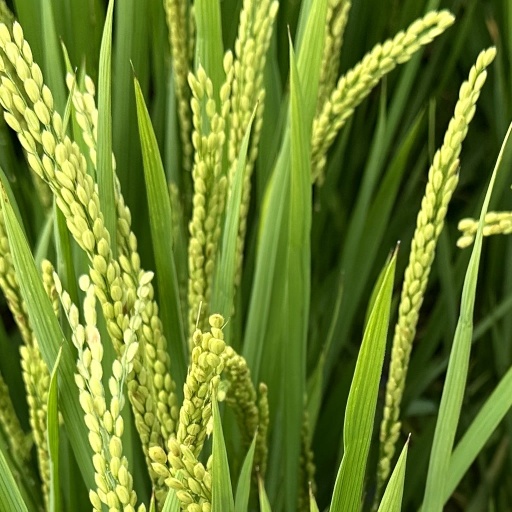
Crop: rice